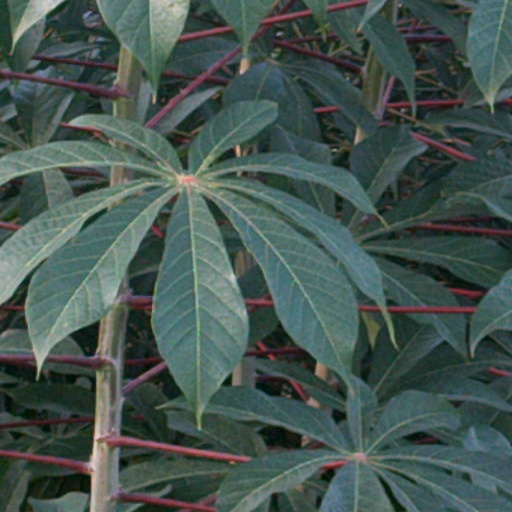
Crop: cassava